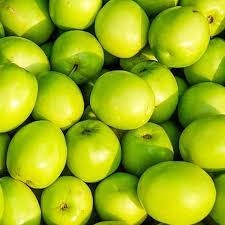
Label: apple